Operon

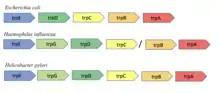
Arrangement of genes within the trp operon of three bacterial genomes.

Discovered in 1953 by Jacques Monod and colleagues, the trp operon in "E. coli" was the first repressible operon to be discovered. While the lac operon can be activated by a chemical (allolactose), the tryptophan (Trp) operon is inhibited by a chemical (tryptophan). This operon contains five structural genes: trp E, trp D, trp C, trp B, and trp A, which encodes tryptophan synthetase. It also contains a promoter which binds to RNA polymerase and an operator which blocks transcription when bound to the protein synthesized by the repressor gene (trp R) that binds to the operator. In the lac operon, lactose binds to the repressor protein and prevents it from repressing gene transcription, while in the trp operon, tryptophan binds to the repressor protein and enables it to repress gene transcription. Also unlike the lac operon, the trp operon contains a leader peptide and an attenuator sequence which allows for graded regulation. This is an example of the corepressible model.